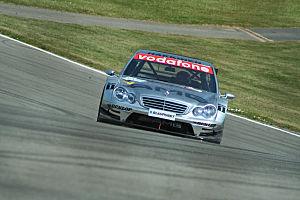
Mika Pauli Häkkinen, né le 28 septembre 1968 à Vantaa en Finlande, est un pilote automobile finlandais qui a remporté le titre de champion du monde de Formule 1 en 1998 et 1999. Il remporte ses deux championnats avec McLaren-Mercedes en relevant à chaque fois le défi posé par Michael Schumacher et Ferrari, contre qui il ferraille encore en 2000 quand le pilote allemand apporte à son écurie son premier titre des pilotes en 21 ans. Le 4 novembre 2007, il annonce la fin de sa carrière, à 39 ans, après trois saisons en DTM. En 2008, il est nommé membre de la Laureus World Sports Academy.